Paul Henderson (photojournalist)

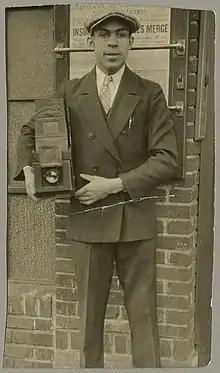
Paul Henderson with camera

Paul Samuel Henderson (October 10, 1899 – May 24, 1988) was an African-American photojournalist for the "Baltimore Afro-American" newspaper from 1929 through . He became well known for taking pictures of large groups and distant objects atop a ladder he carried. Henderson primarily photographed people, including church groups, politicians, graduations, local college and university groups, weddings, events during the Civil Rights Movement, and more. He was a member of the National Association for the Advancement of Colored People, a vestryman at St. James Church, charter member of the Druid Hill Avenue Neighborhood Club, assistant treasurer of a local Frontiers International club, and supported The Salvation Army.